An Cafe

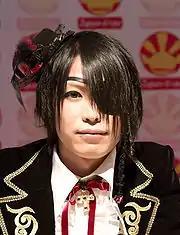
Kanon at Japan Expo 2010

In the opening weeks of 2008, An Cafe announced their upcoming single, "Cherry Saku Yuki!!", in February, as well as their next studio album, "Gokutama Rock Cafe", which was released on April 9, 2008.